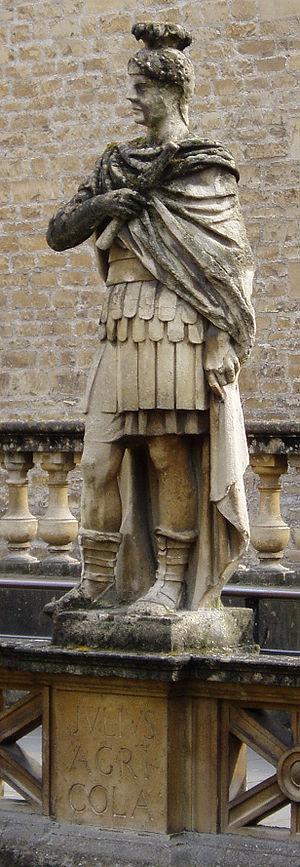
L'Écosse au temps de l'Empire romain couvre une période comprise entre l'arrivée des légions romaines en 71 et leur départ en 213. L'histoire de cette période est complexe : l'Empire romain a influencé l'Écosse à plus d'un titre ; pourtant l'occupation n'a jamais été totale ni continue. L'analyse et l'interprétation se compliquent d'autant que l'idée de peuple « Scots » et « d'Écosse » comme une entité distincte n'émerge que des siècles plus tard, avec la naissance du royaume d'Alba.